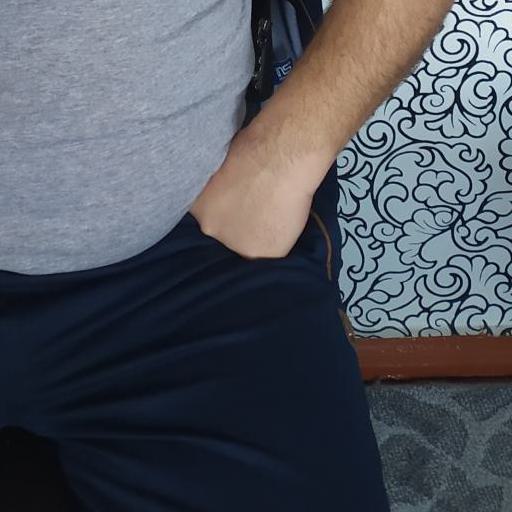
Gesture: no_gesture